Hashtag

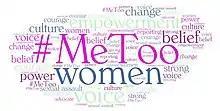
The rise of hashtag activism

Political protests and campaigns in the early 2010s, such as #OccupyWallStreet and #LibyaFeb17, have been organized around hashtags or have made extensive usage of hashtags for the promotion of discussion. Hashtags are frequently employed to either show support or opposition towards political figures. For example, the hashtag #MakeAmericaGreatAgain signifies support for Trump, whereas #DisinfectantDonnie expresses ridicule of Trump. Hashtags have also been used to promote official events; the Finnish Ministry of Foreign Affairs officially titled the 2018 Russia–United States summit as the "#HELSINKI2018 Meeting".